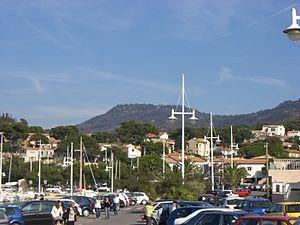
les Oursinières. Le port des Oursinières. Occitan
Les Oursinières est un hameau appartenant à la commune du Pradet, ville située dans le département du Var et la région Provence-Alpes-Côte d'Azur.
Le Pradet est une commune française située dans le département du Var, en région Provence-Alpes-Côte d'Azur.